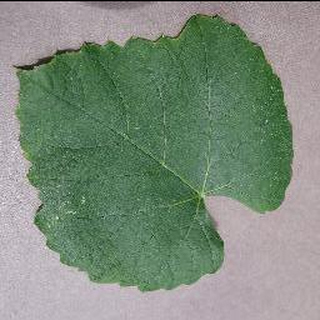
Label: healthy_grape